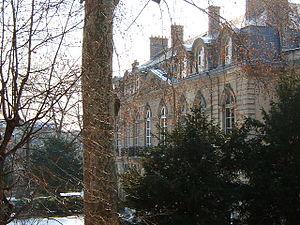
photo de l'auteur
En France, le ministère de l’Agriculture et de l'Alimentation est l’administration chargée de la politique agricole, halieutique, alimentaire et forestière. Il organise aussi l’enseignement et la recherche dans ces domaines. Il est situé dans l’hôtel de Villeroy, au nᵒ 78 de la rue de Varenne dans le 7ᵉ arrondissement de Paris, près de l’Hôtel Matignon. Il est dirigé par le ministre de l’Agriculture, membre du gouvernement français.
La rue de Varenne est une voie située dans le quartier des Invalides du 7ᵉ arrondissement de Paris.
La maison de Neufville de Villeroy est une famille de la noblesse française originaire de Lorraine. Elle est issue d'un secrétaire des finances anoblie par Louis XII au XVIᵉ siècle. Elle a été élevée au titre ducal en 1651. Elle est éteinte de nos jours.